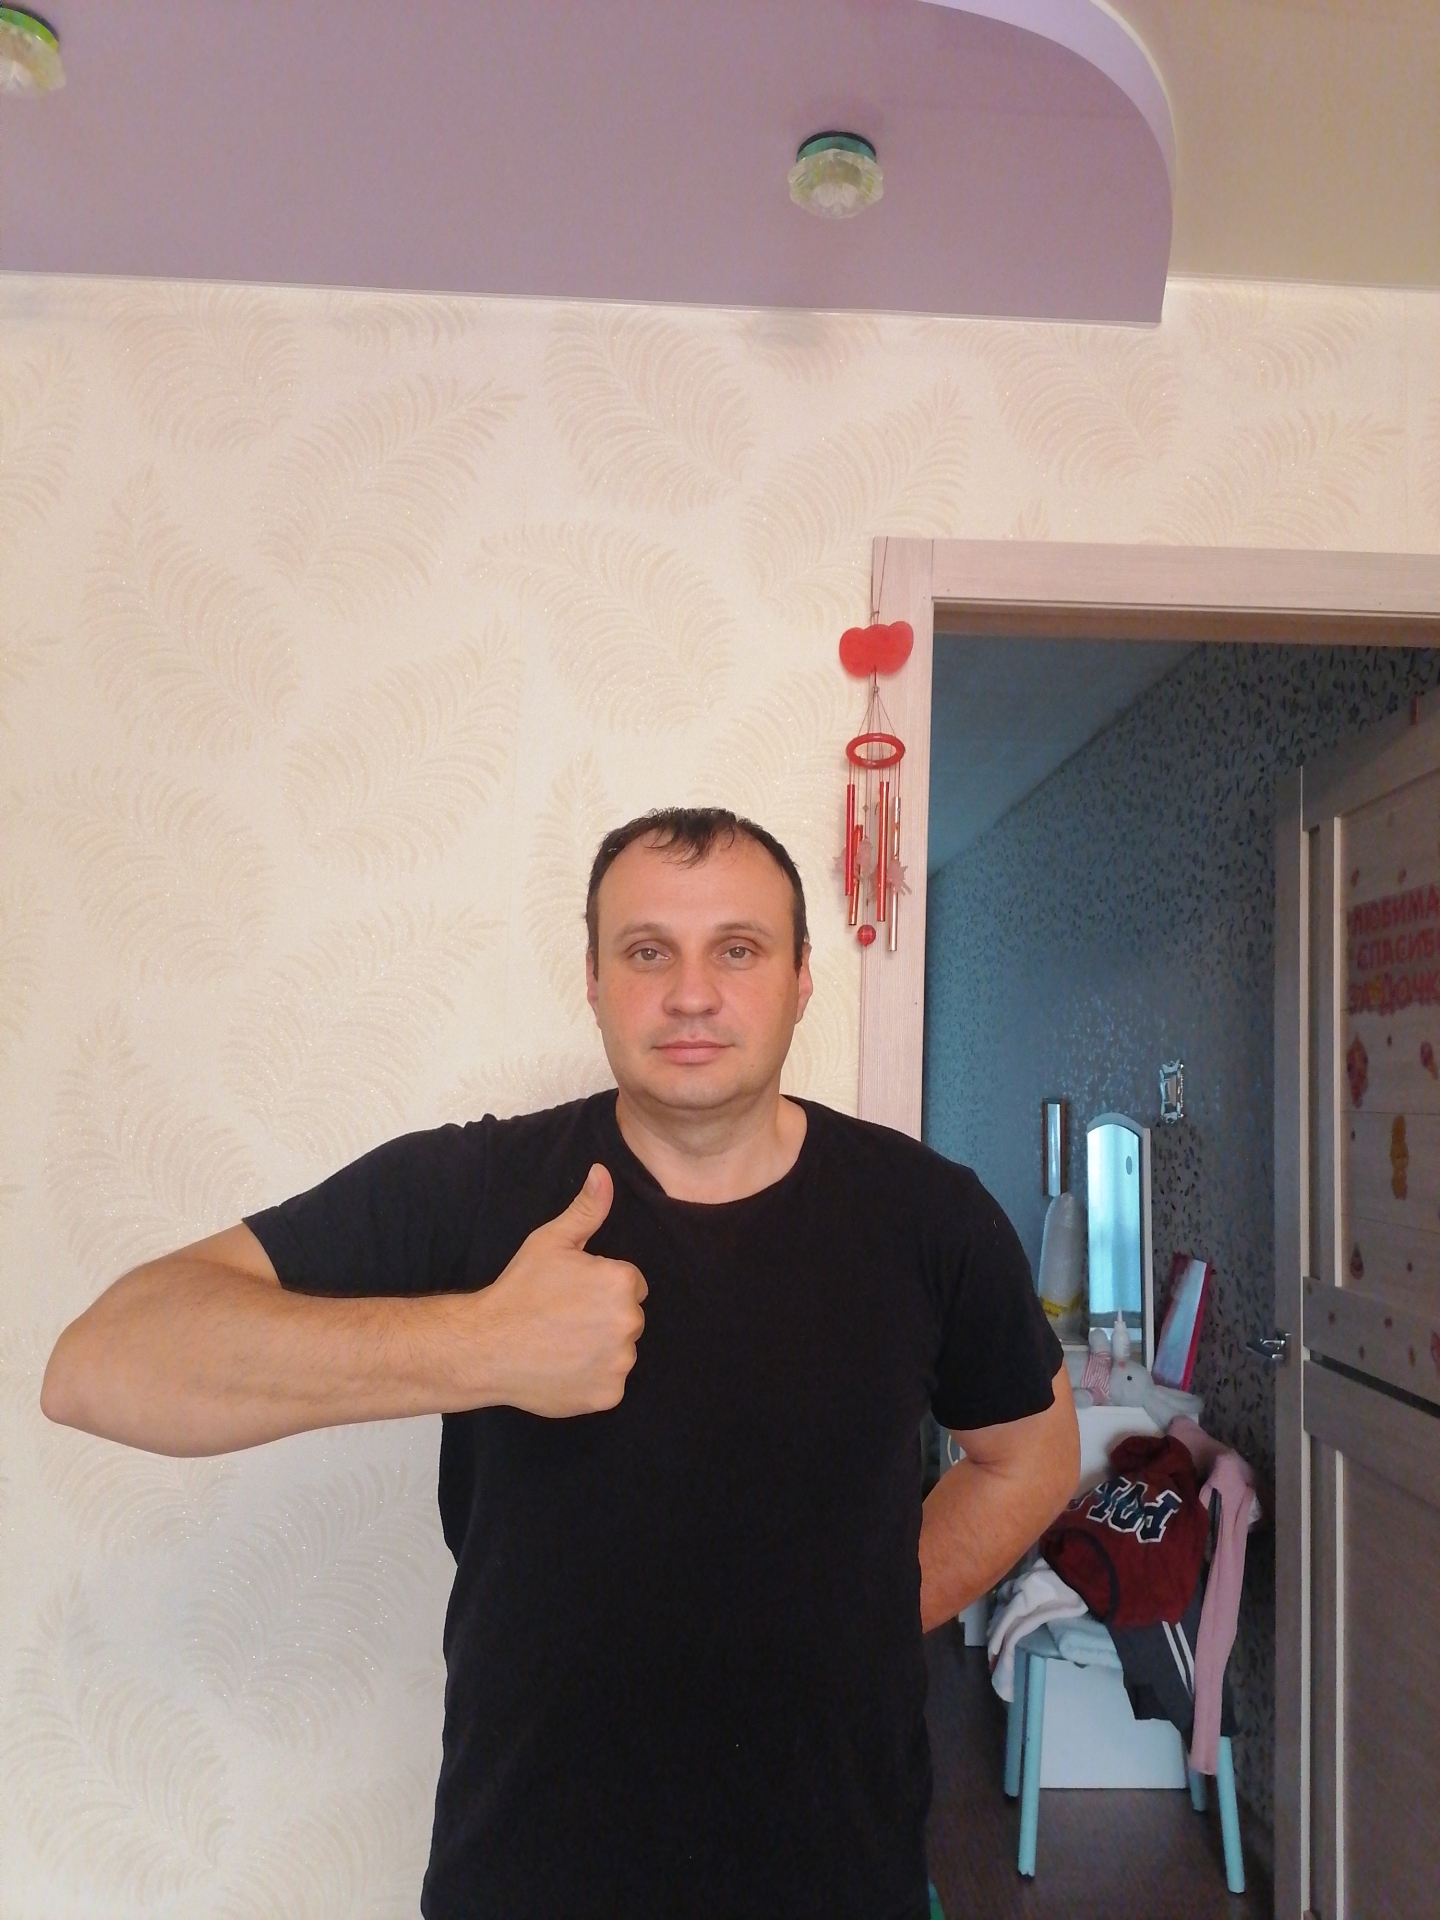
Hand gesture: like